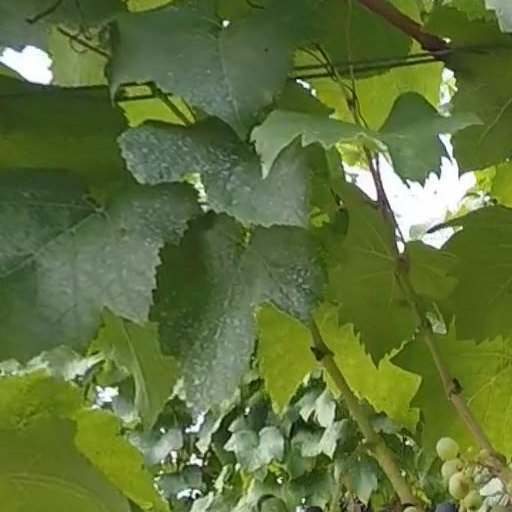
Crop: grape